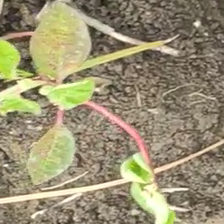
Weed species: Moti_dudhi(Euphorbia_geneculata_L)